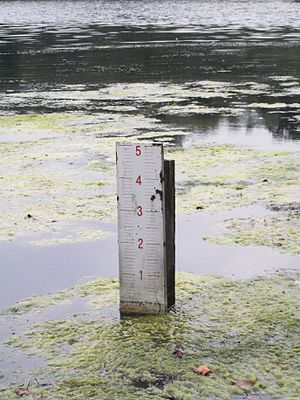
Mølleåen
Vandstandspæl i Mølleåen ved Brede Værk.
Mølleåen har sit udspring i Hettings Mose nord for Ganløse Eged mellem Buresø og Bastrup sø.